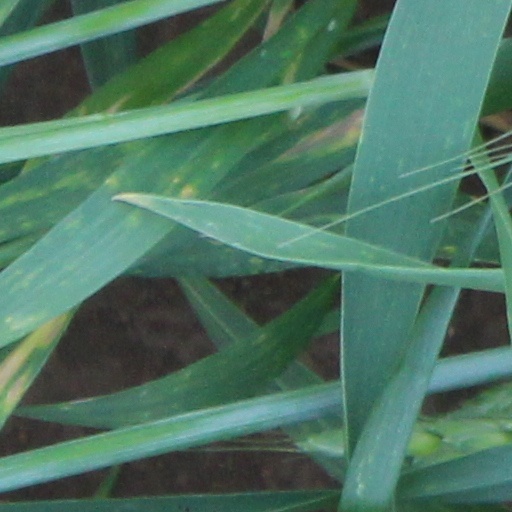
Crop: wheat